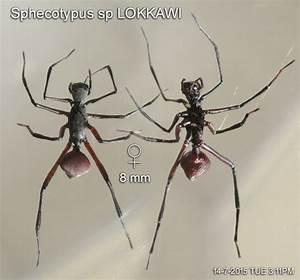
spider